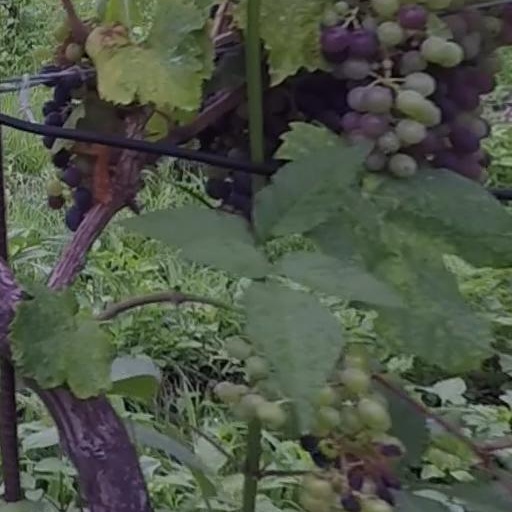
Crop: grape